Nikolay Nikolaev (politician)

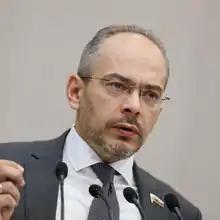

Nikolay Nikolaev (born 2 April 1970, Moscow) is a Russian political figure and a deputy of the 7th and 8th State Dumas.